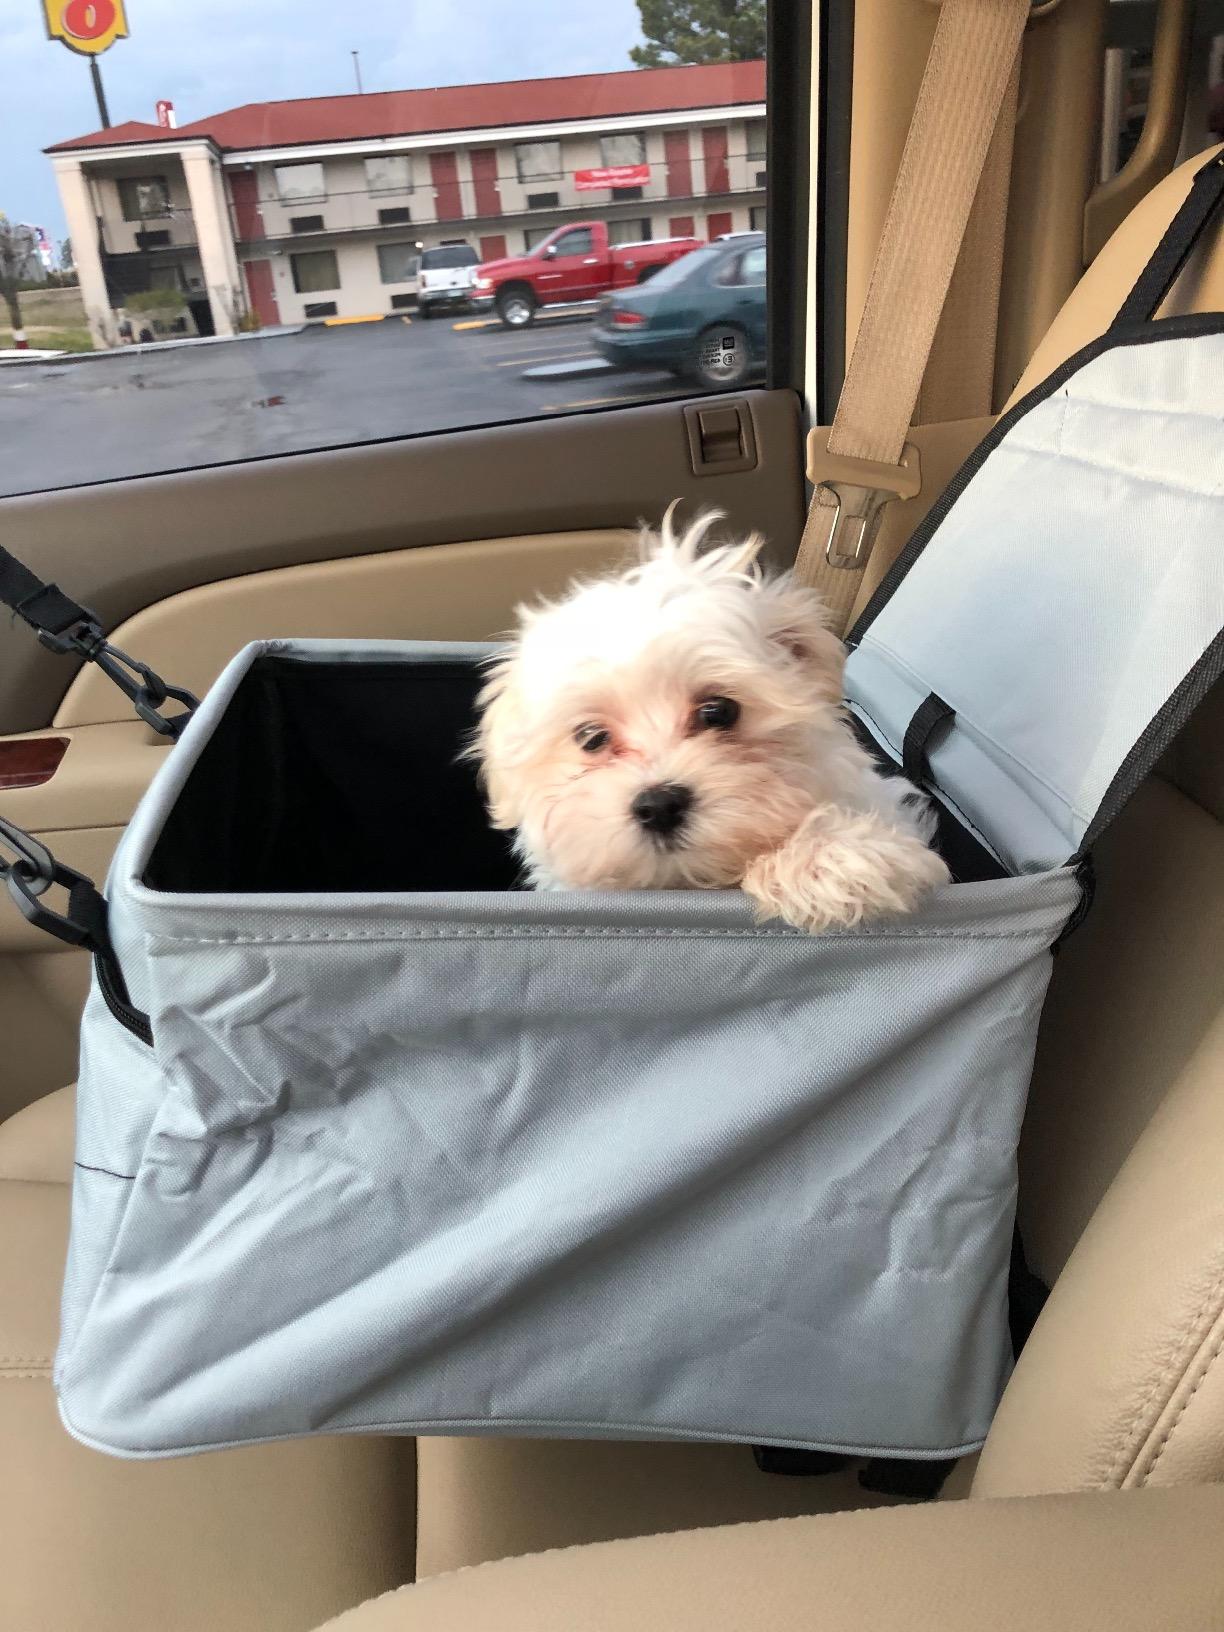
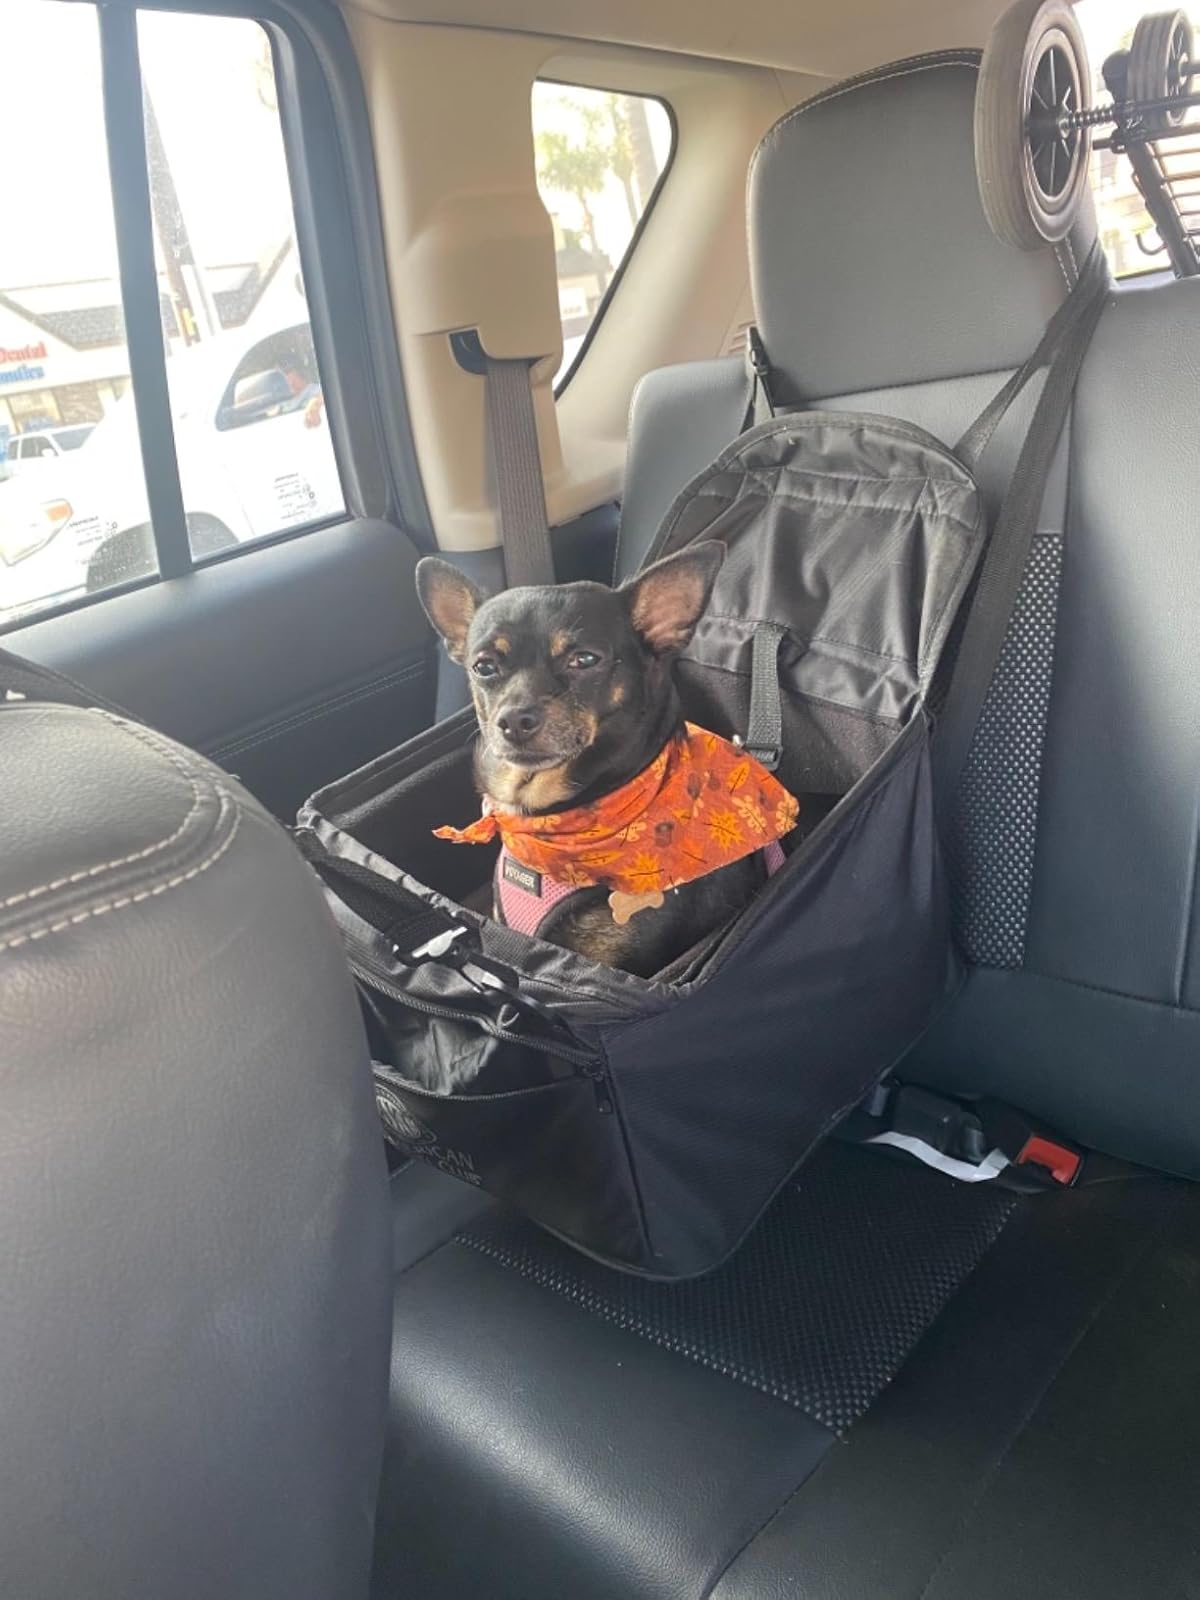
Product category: items_kennel
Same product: no